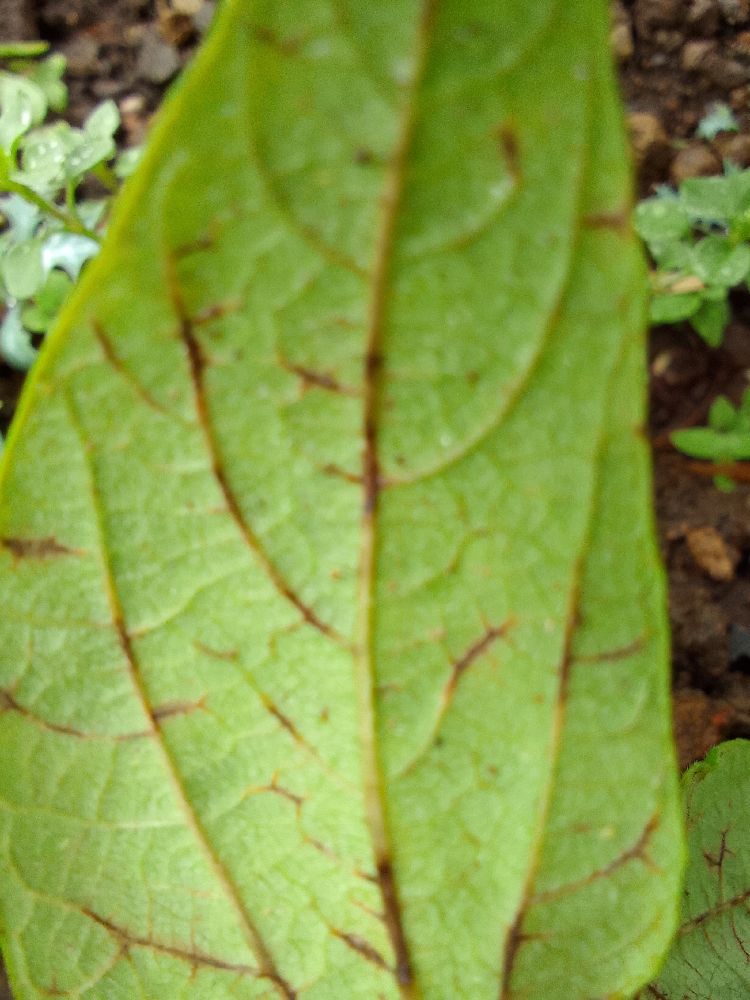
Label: anthracnose